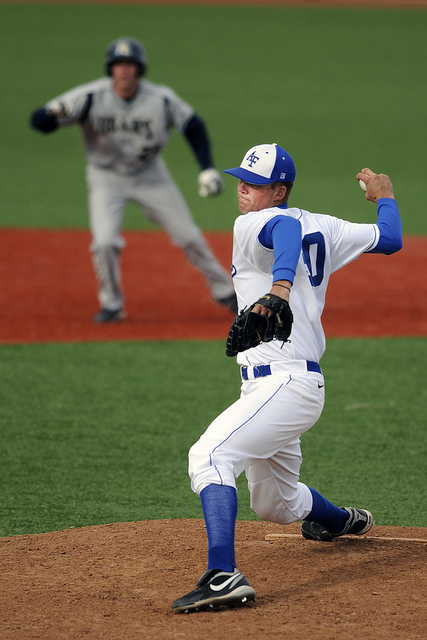
các cầu thủ bóng chày đang thi đấu ở trên sân